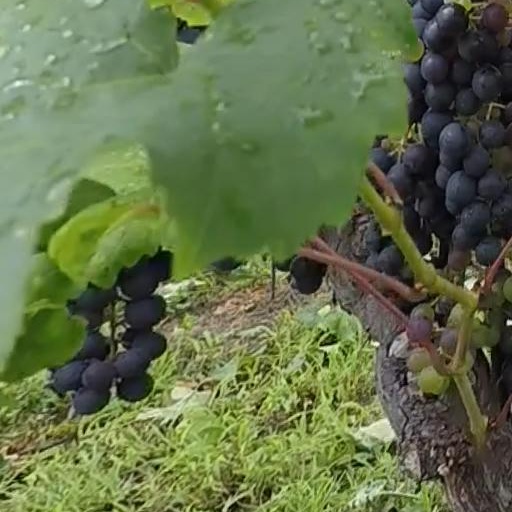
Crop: grape